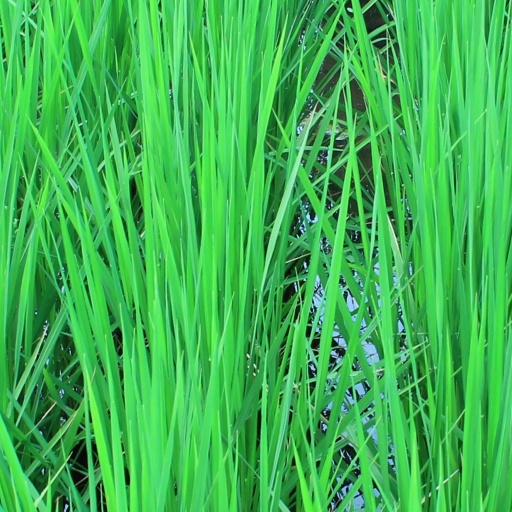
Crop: rice